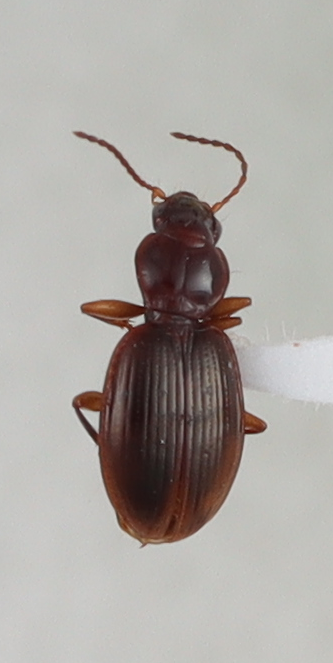
Scientific name: Mecyclothorax rufipennis
Plot: 17
Trap: E
Collected: 20200818